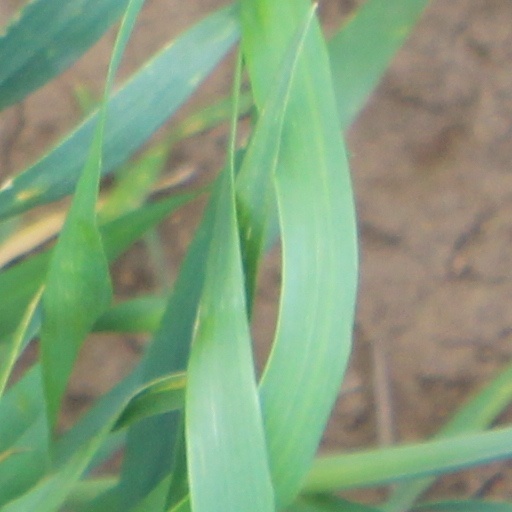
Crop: wheat